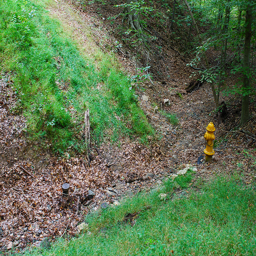
A fire hydrant on a path next to the woods.
A yellow fire hydrant sitting in the middle of a green field.
a little yellow fire hydro n in a field
a yellow fire hydrant out in the middle of the woods
This is a picture of a fire hydrant in a forest.